Albert von Sachsen (born 1934)

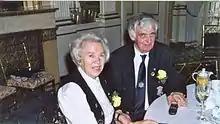
The Margrave and Margravine of Meissen

Albert morganatically wed Elmira Henke in a civil ceremony on 10 April 1980 in Munich, and in a religious ceremony on 12 April 1980, in the Theatine Church, also in Munich. Elmira assisted Albert with his scientific and historical studies; she specialized in ethnographic topics. Albert and Elmira had no children.